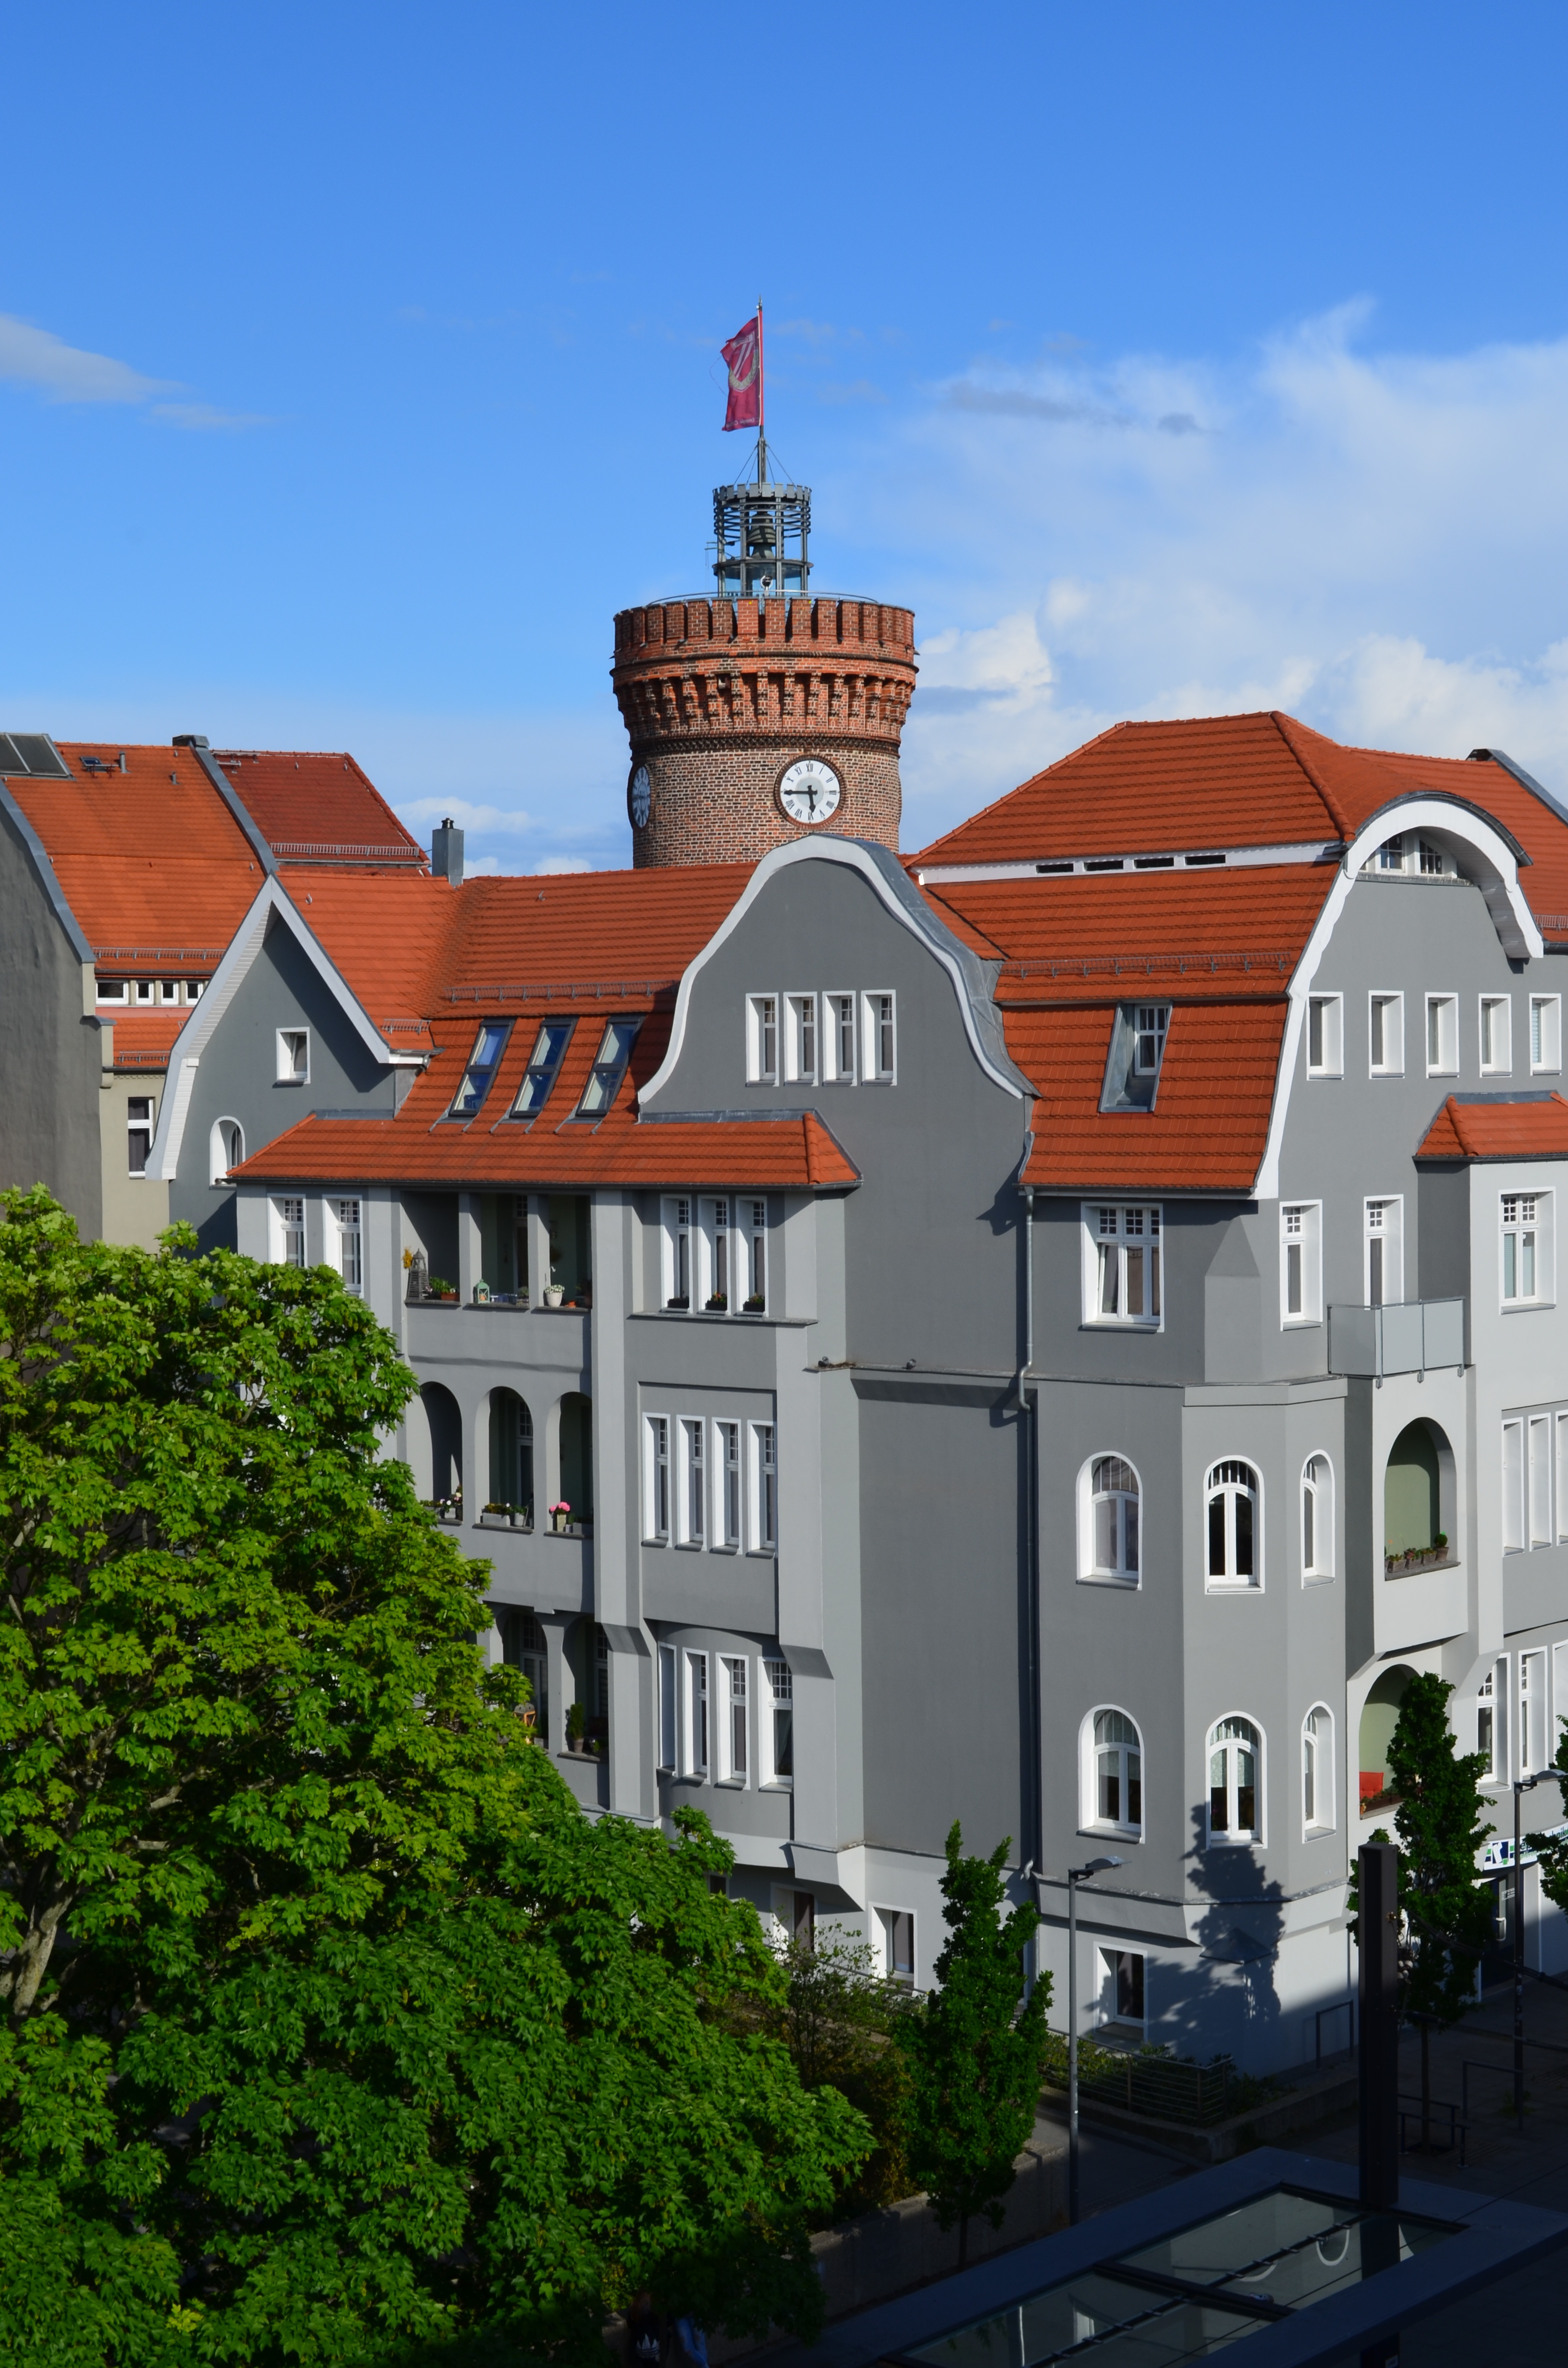
architecture, house, town, building, chateau, city, cityscape, downtown, tower, landmark, facade, estate, cottbus, neighbourhood, city promenade, spremberg tower, residential area